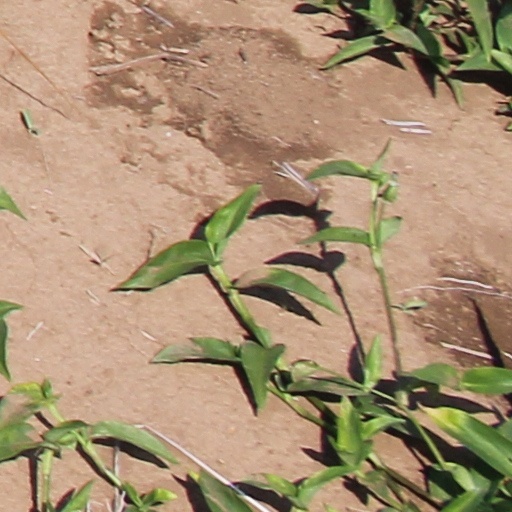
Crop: wheat